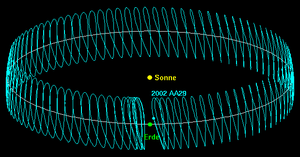
2003 YN₁₀₇ est un très petit astéroïde géocroiseur découvert le 20 décembre 2003 par un télescope robotisé dans le cadre du programme LINEAR. Cet astéroïde, d'un diamètre compris entre 10 et 30 mètres, est un objet géocroiseur classé dans le groupe des astéroïdes Aton. Il tourne autour du Soleil en décrivant une orbite presque circulaire très semblable à celle de la Terre. Une autre particularité est que sa période orbitale moyenne autour du Soleil correspond approximativement à une année sidérale.